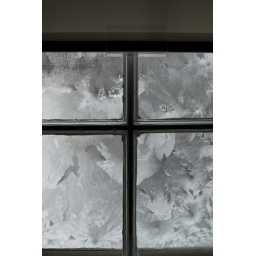
We woke up this morning to find the kitchen windows completely frosted over in an amazing pattern.